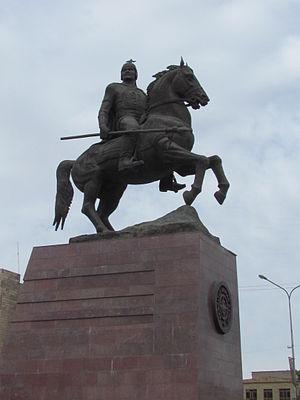
Balkhach, ou Balkhash en anglais, est une ville située sur la rive nord du lac Balkhach dans l'oblys de Karaganda au Kazakhstan.